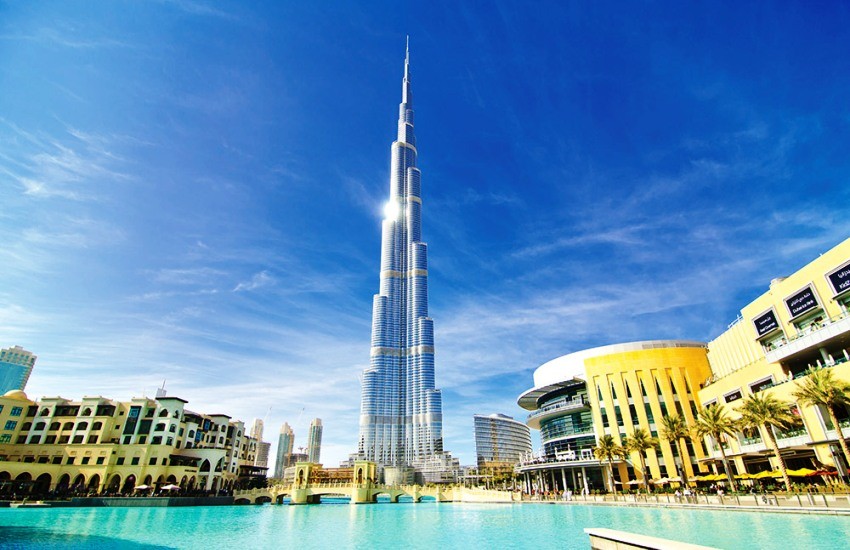
Landmark: Burj Khalifa